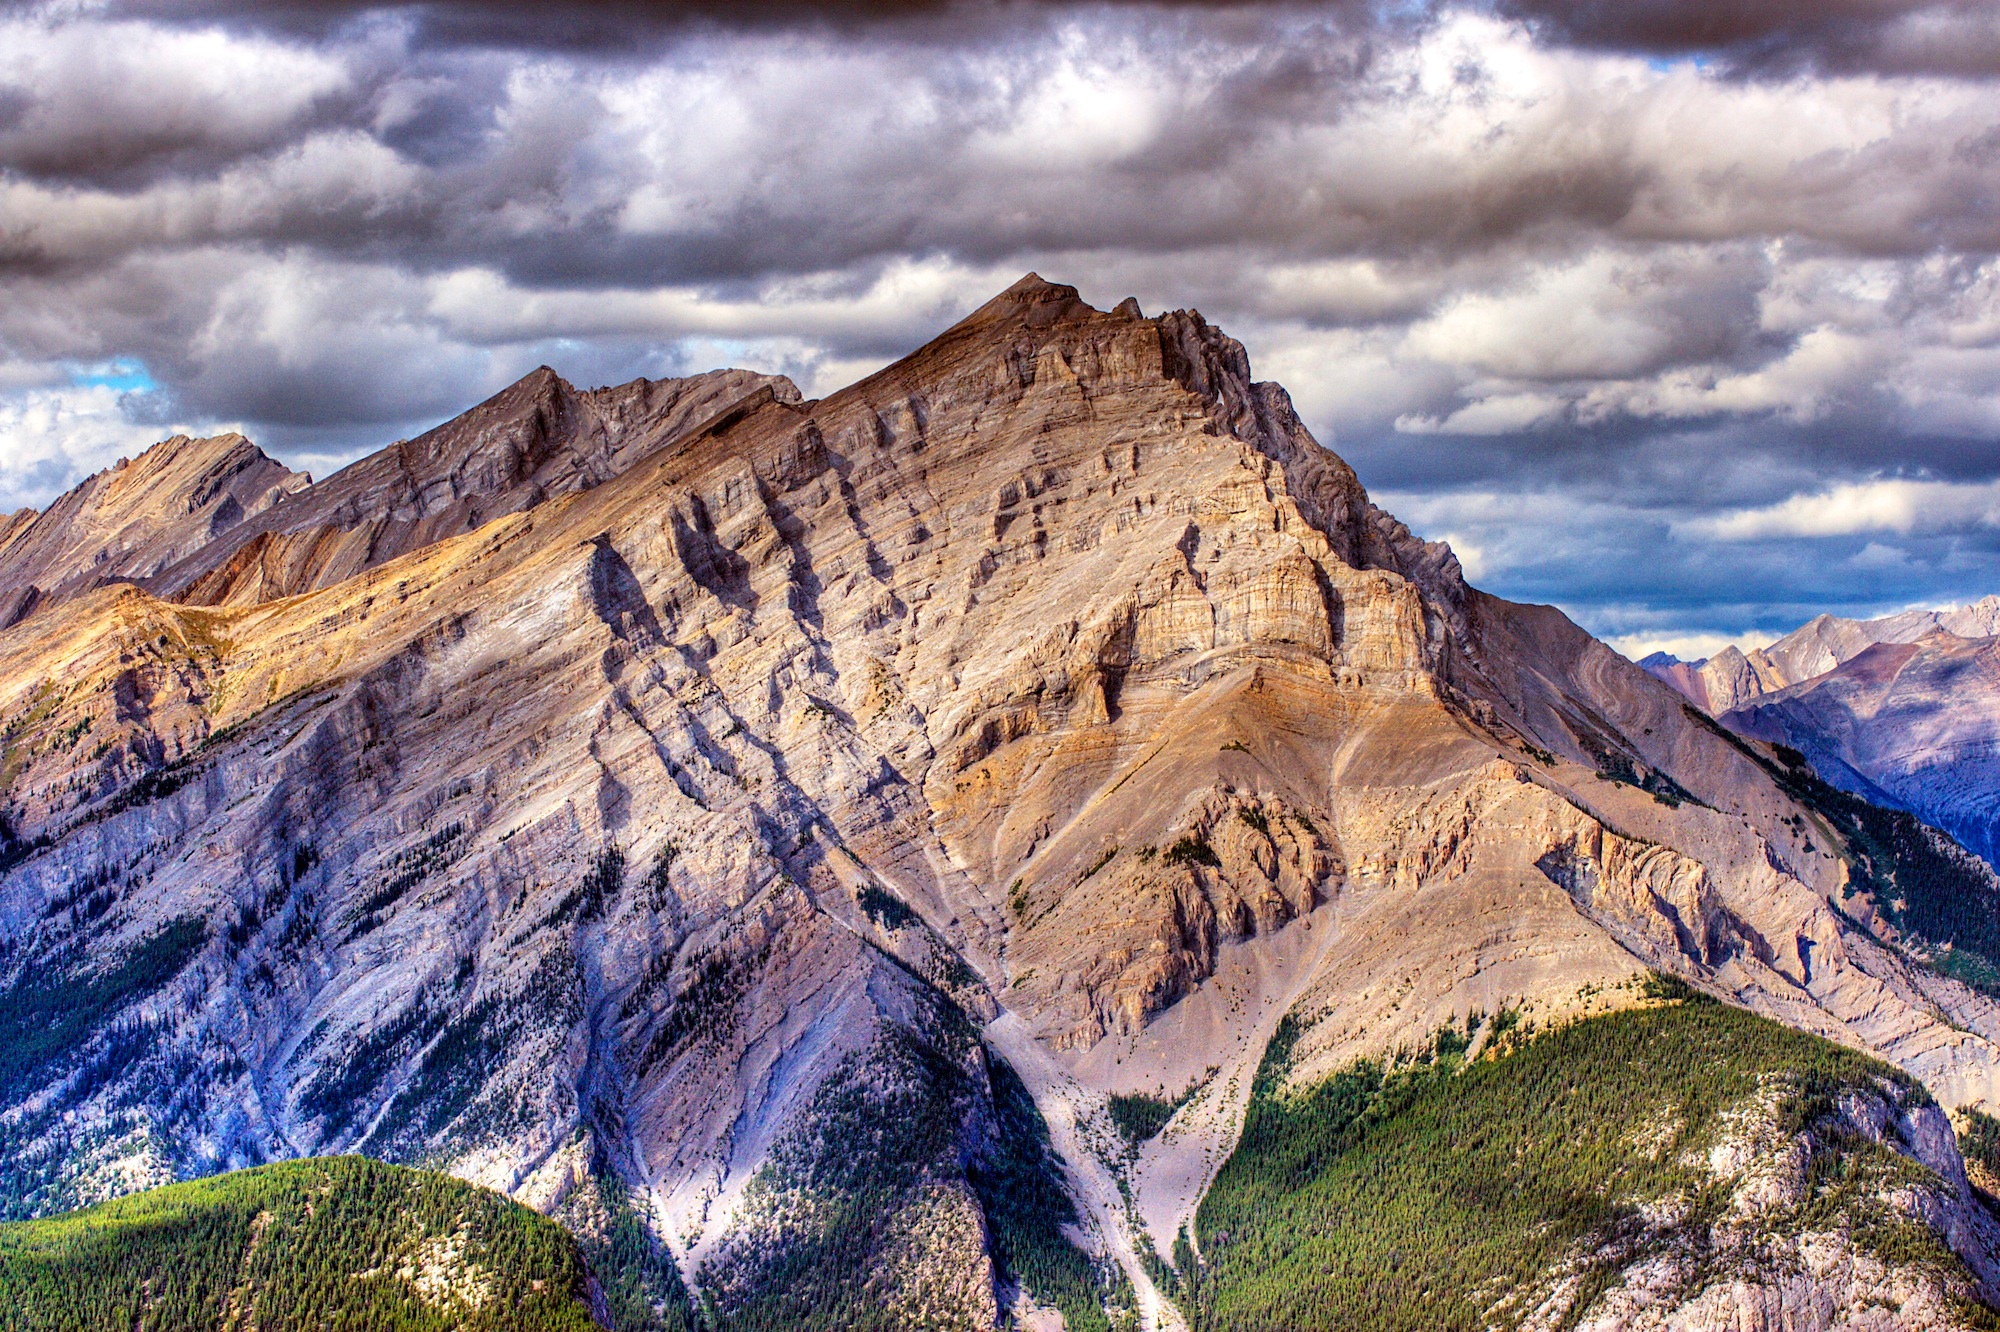
landscape, tree, nature, rock, wilderness, mountain, snow, cloud, adventure, mountain range, cliff, terrain, national park, ridge, summit, geology, alps, badlands, plateau, fell, cirque, landform, mountain pass, geographical feature, mountainous landforms